St Mary-le-Bow

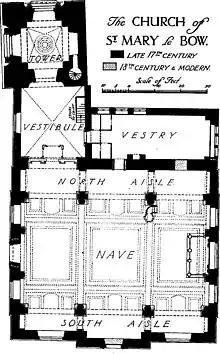
Floor plan

The church building has a rectangular plan, with the tower situated on the northwest corner, separated from the main body of the church by a vestibule. The design of the church is such that the chancel occupies the eastern end of the nave, both with north and south aisles, which are noted to be extremely narrow. A vestry adjoins the vestibule to the north of the north aisle.